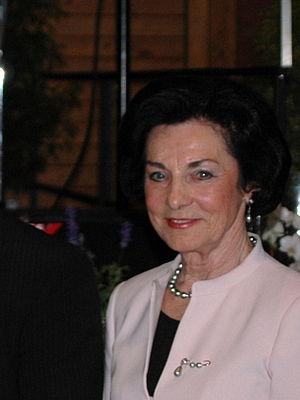
Diemut R. Theato, née le 13 avril 1937 à Kleinröhrsdorf, est une femme politique allemande.